2022–2023 mpox outbreak in the United Kingdom

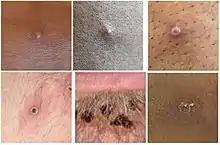
Stages of lesion development.

A large portion of those infected were believed to have not recently traveled to areas of Africa where mpox is normally found, such as Nigeria, the Democratic Republic of the Congo as well as central and western Africa. It is believed to be transmitted by close contact with sick people, with extra caution for those individuals with lesions on their skin or genitals, along with their bedding and clothing. The CDC has also stated that individuals should avoid contact and consumption of dead animals such as rats, squirrels, monkeys and apes along with wild game or lotions derived from animals in Africa.